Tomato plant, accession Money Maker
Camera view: bottom (45 deg); turntable rotation: 270 degrees
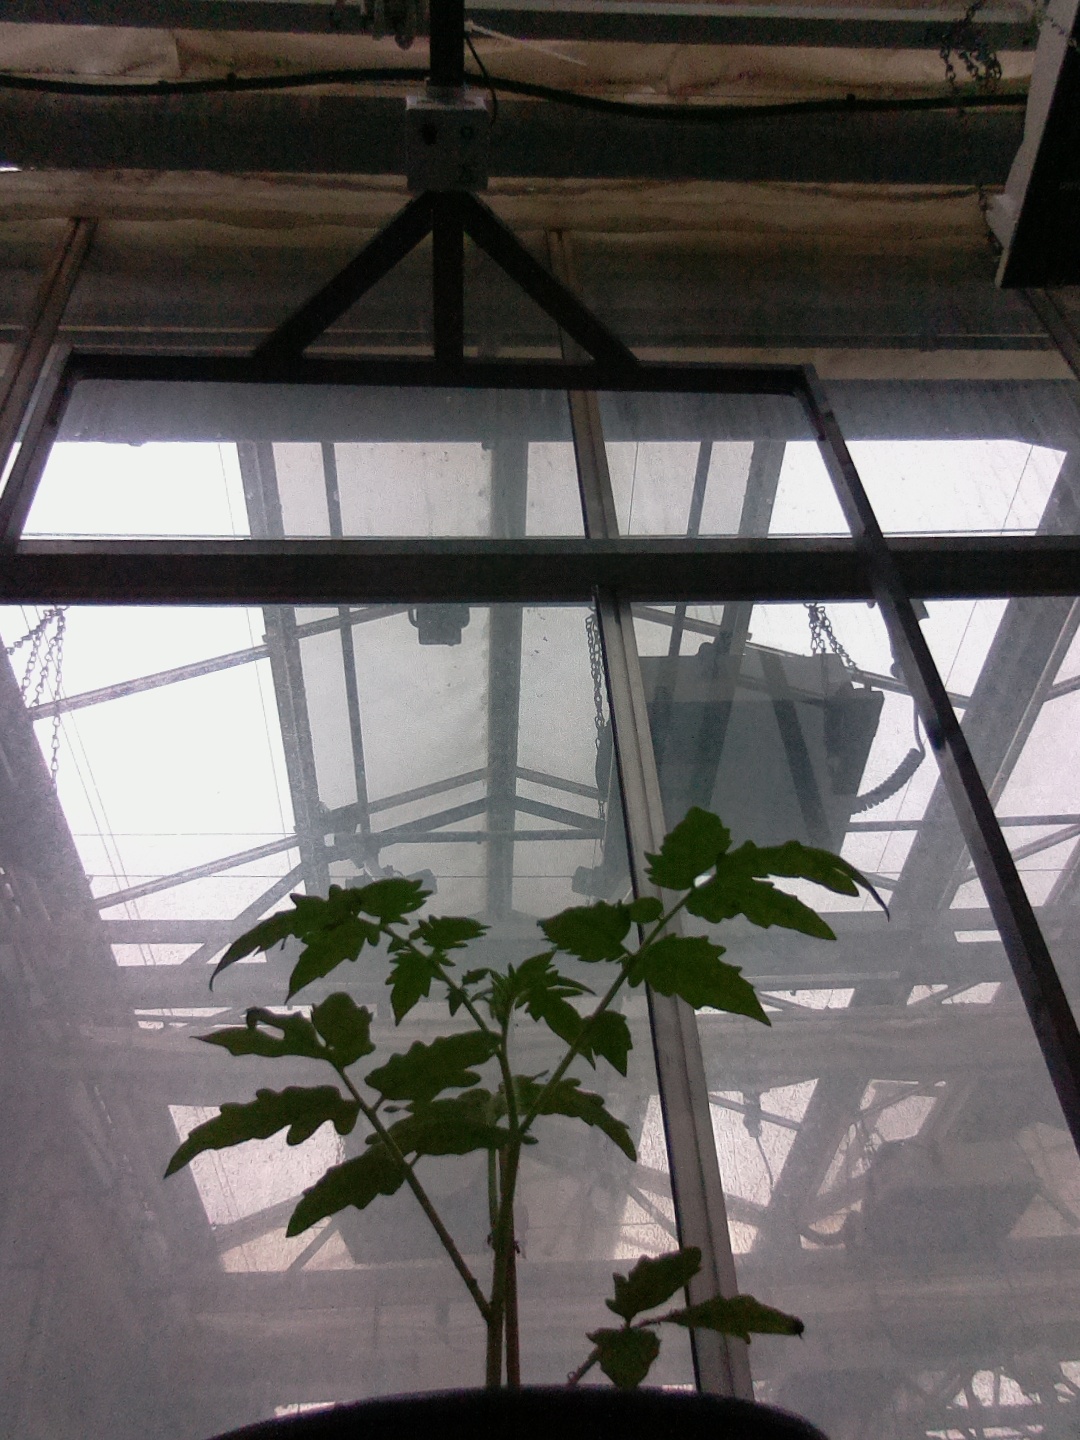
BBCH growth stage 13: 6 of true leaves visible